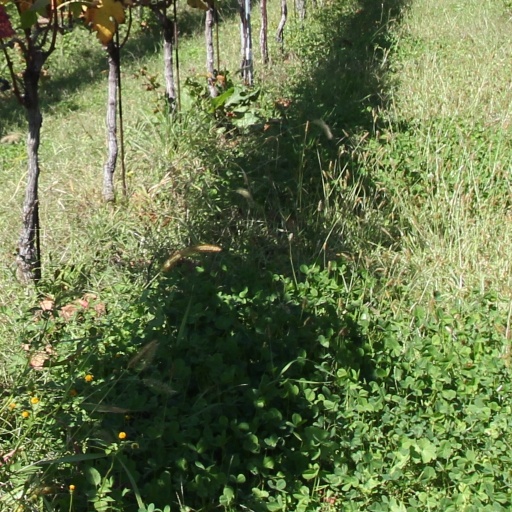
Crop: grape